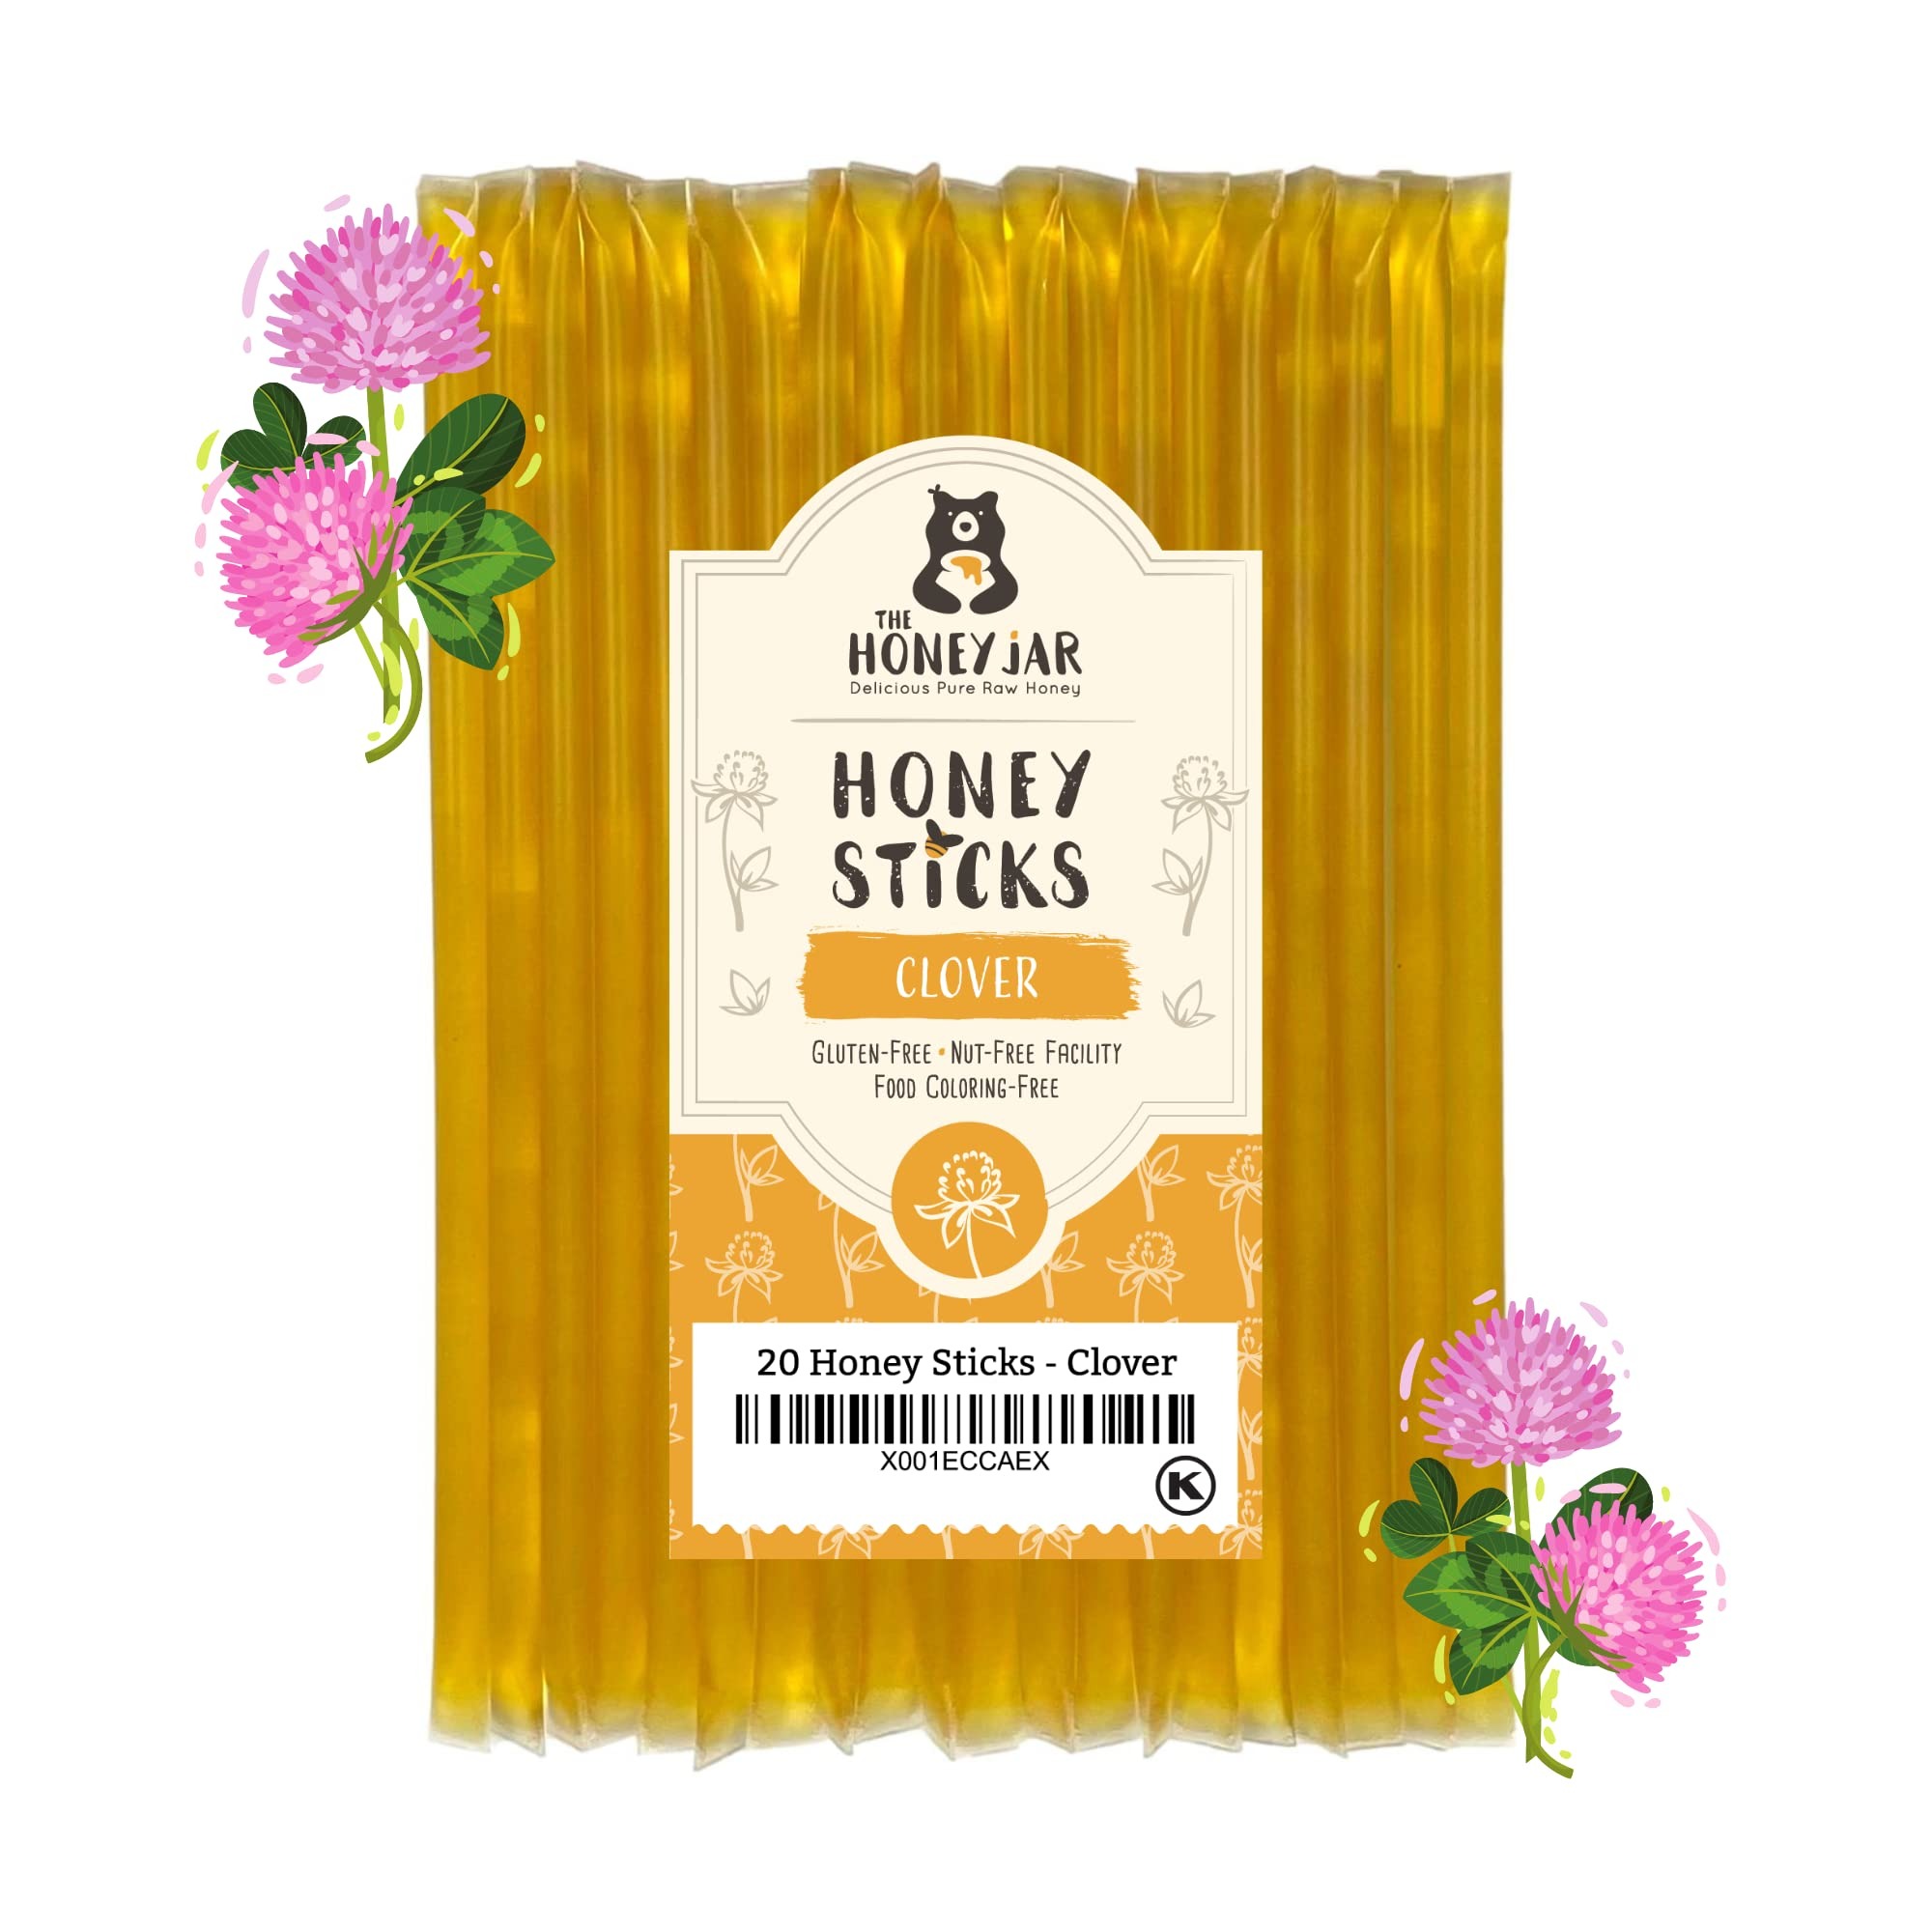
Item Name: The Honey Jar Plain Honey Sticks - Pure Honey Straws For Tea, Coffee, or a Healthy Treat - One Teaspoon of Flavored Honey Per Stick - Made In The USA with Real Honey - (20 Count)
Bullet Point 1: Premium Local Honey - The Honey Jar's natural honey sticks are sourced and made in Ogden, Utah, the beehive state. We specialize in only the highest quality honey and provide you with a premium product you can trust.
Bullet Point 2: Delicious & Nutritious - Each of our honey sticks is made with pure clover honey and features BPA-free packaging for added wellness benefits. At 5 grams of honey and 15 calories per stick, our product contains no added sugar or coloring.
Bullet Point 3: Healthy Snack On-The-Go - Great drizzled over ice cream or squeezed right from the straw into a waiting mouth, there is simply no wrong way to enjoy this treat from nature. Grab a straw and savor it on your way out the door anytime, anywhere!
Bullet Point 4: Perfect Beverage Sweetener - Our honey sticks are the perfect coffee, hot chocolate, and tea sweetener! Enjoy some additional flavor and healthy sweetness with our convenient grab and go flavored straws!
Bullet Point 5: Quick & Convenient - Each of our BPA-free honey packs is designed to open easily with just one pop--no scissors needed! If your honey sticks begin to crystallize, simply put them in hot water on the stove or in a sunny window to reliquify.
Product Description: Honey Sticks by The Honey Jar are a fun and exciting way to enjoy honey on the go. Each honey stick is made by filling a bpa-free plastic straw with pure American Honey that has been selected to offer a sweet and tasty treat. Kids love the delicious sweet taste and adults love that they are a healthy alternative to overly processed sugars. At only 15 calories per stick, each honey stick can satisfy a sweet tooth and not throw you off your diet. Keep them in your purse, car, lunch box, backpack or on your desk. Enjoy them while camping, hiking, kayaking, in your office or at a baseball game. Each bag is labeled with our contact information in case you need additiona assistance. Enjoy!
Value: 20.0
Unit: Count

Price: 7.99